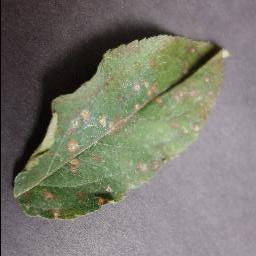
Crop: apple
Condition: cedar_rust